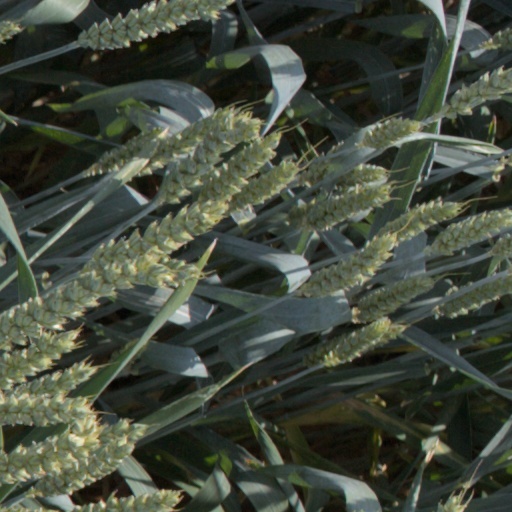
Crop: wheat